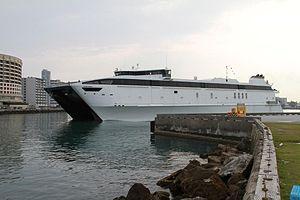
Le MV Westpac Express (HSV-4676) est un catamaran militaire à grande vitesse construit en 2001 par Austal Ltd de Henderson, en Australie-Occidentale.